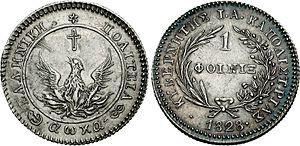
Le phénix était la première unité monétaire de la Grèce moderne. Adopté lors de l'Assemblée nationale d'Argos, il fut introduit le 1ᵉʳ octobre 1829 par le gouverneur Ioannis Kapodistrias et était subdivisé en 100 lepta. Son nom fait référence à celui de l'oiseau mythique Phénix. Ce nom avait pour vocation de symboliser la renaissance de la Grèce. Le phénix a remplacé le kuruş turc au taux de 6 phénix pour 1 kuruş.